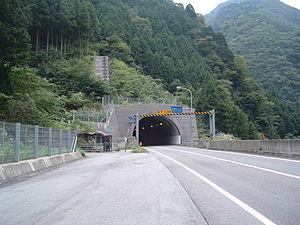
Le présent article recense les tunnels les plus longs au monde en service mais exclut les tunnels de métro et les tunnels canaux. Le plus long tunnel destiné au transport de personnes au monde est la Ligne 3 du métro de Canton.